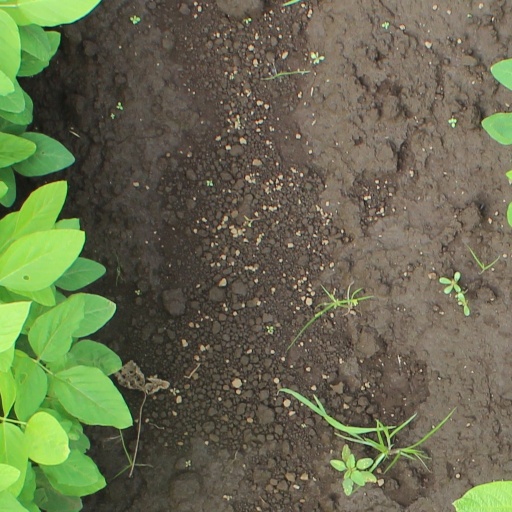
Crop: soybean